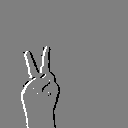
ASL letter: v